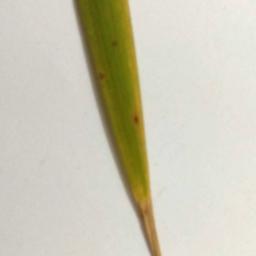
Label: Rice___Brown_Spot